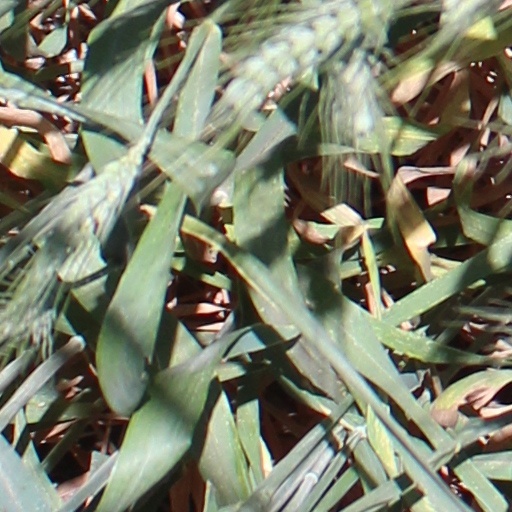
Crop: wheat